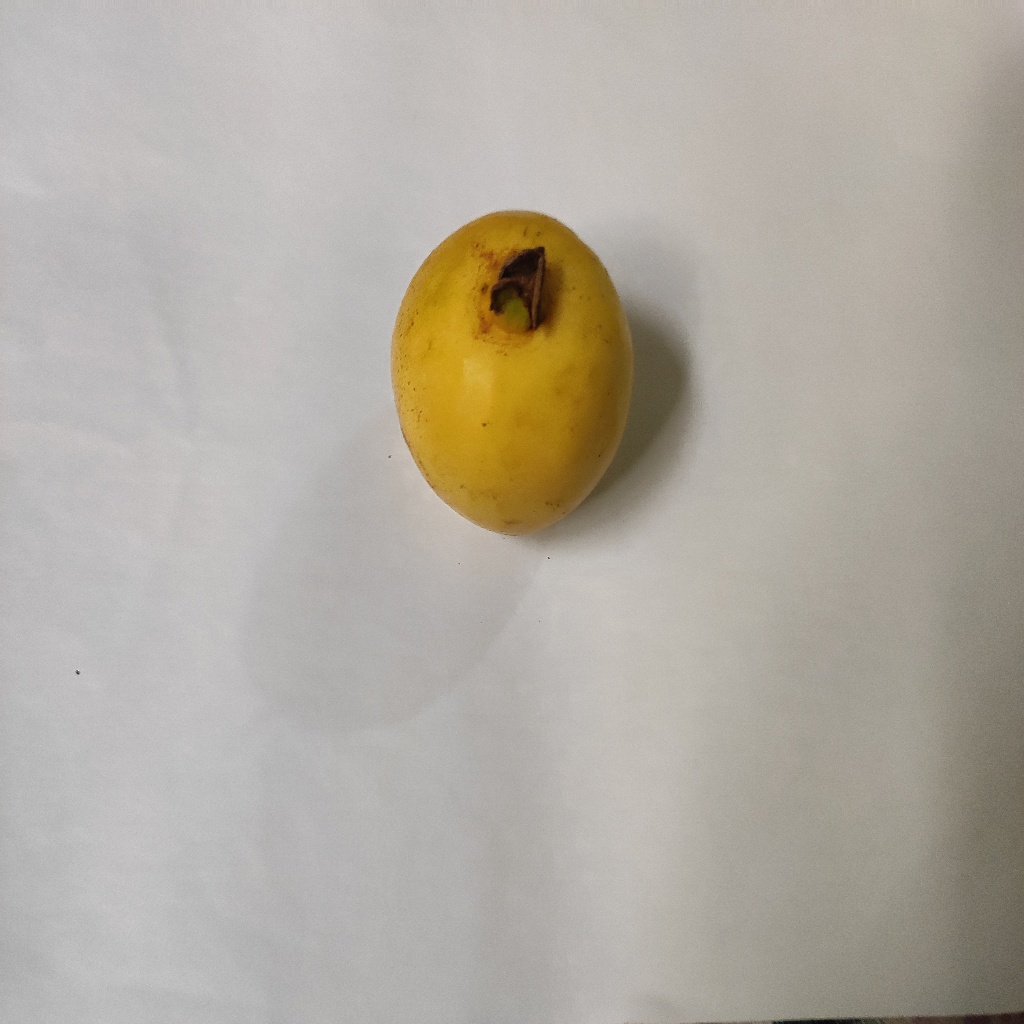
Crop: guava
Quality class: Class_A